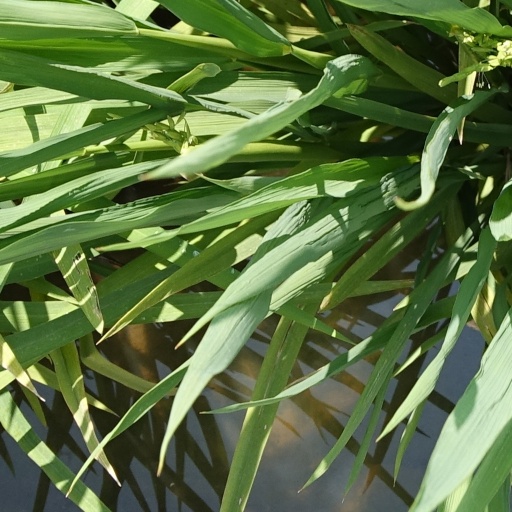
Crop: rice